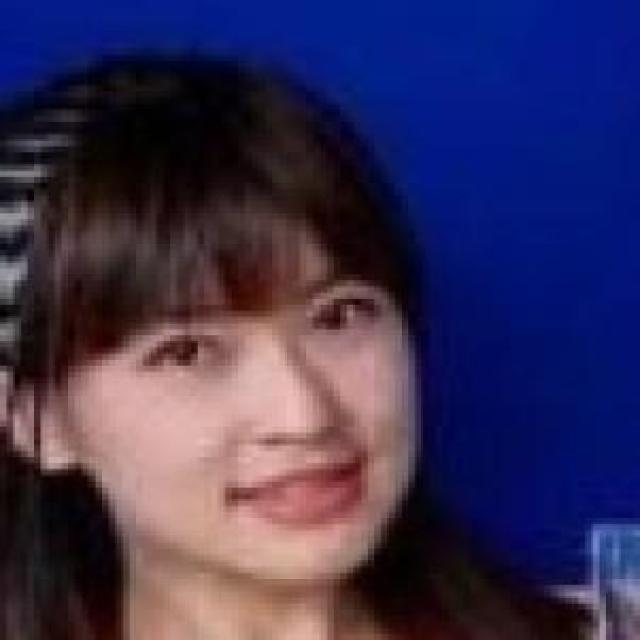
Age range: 21-44